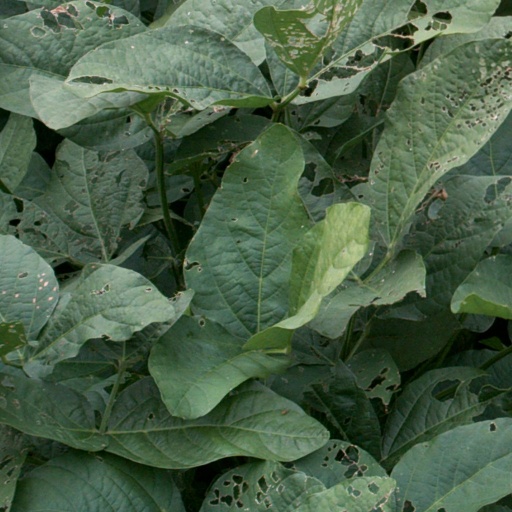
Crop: soybean